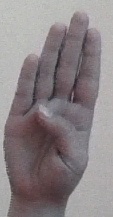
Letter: kaaf